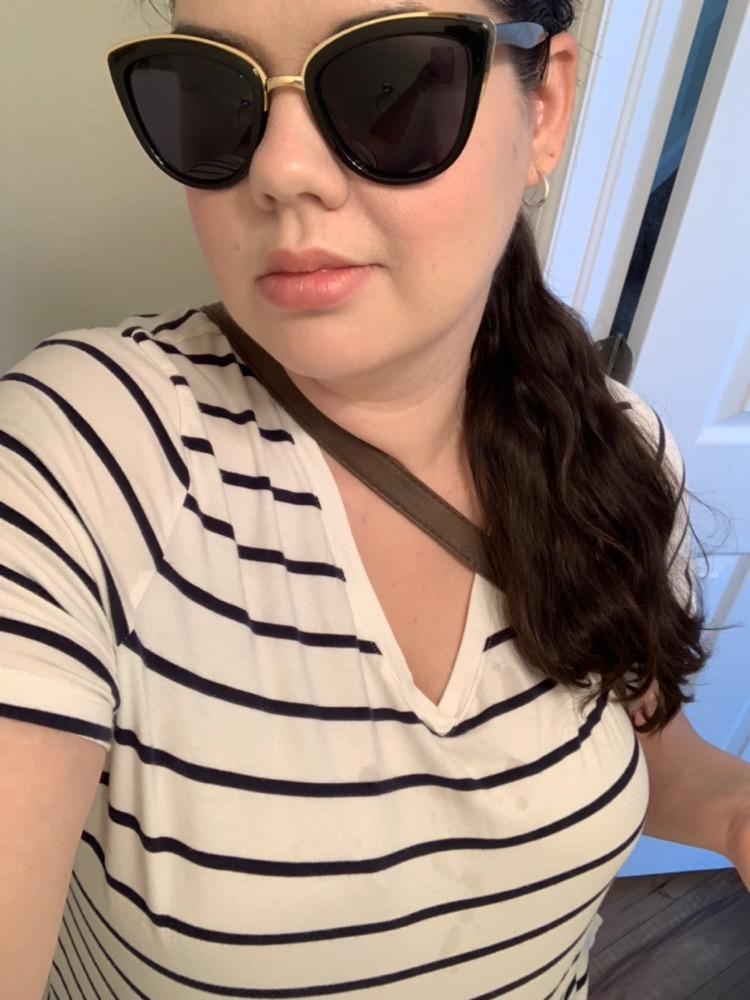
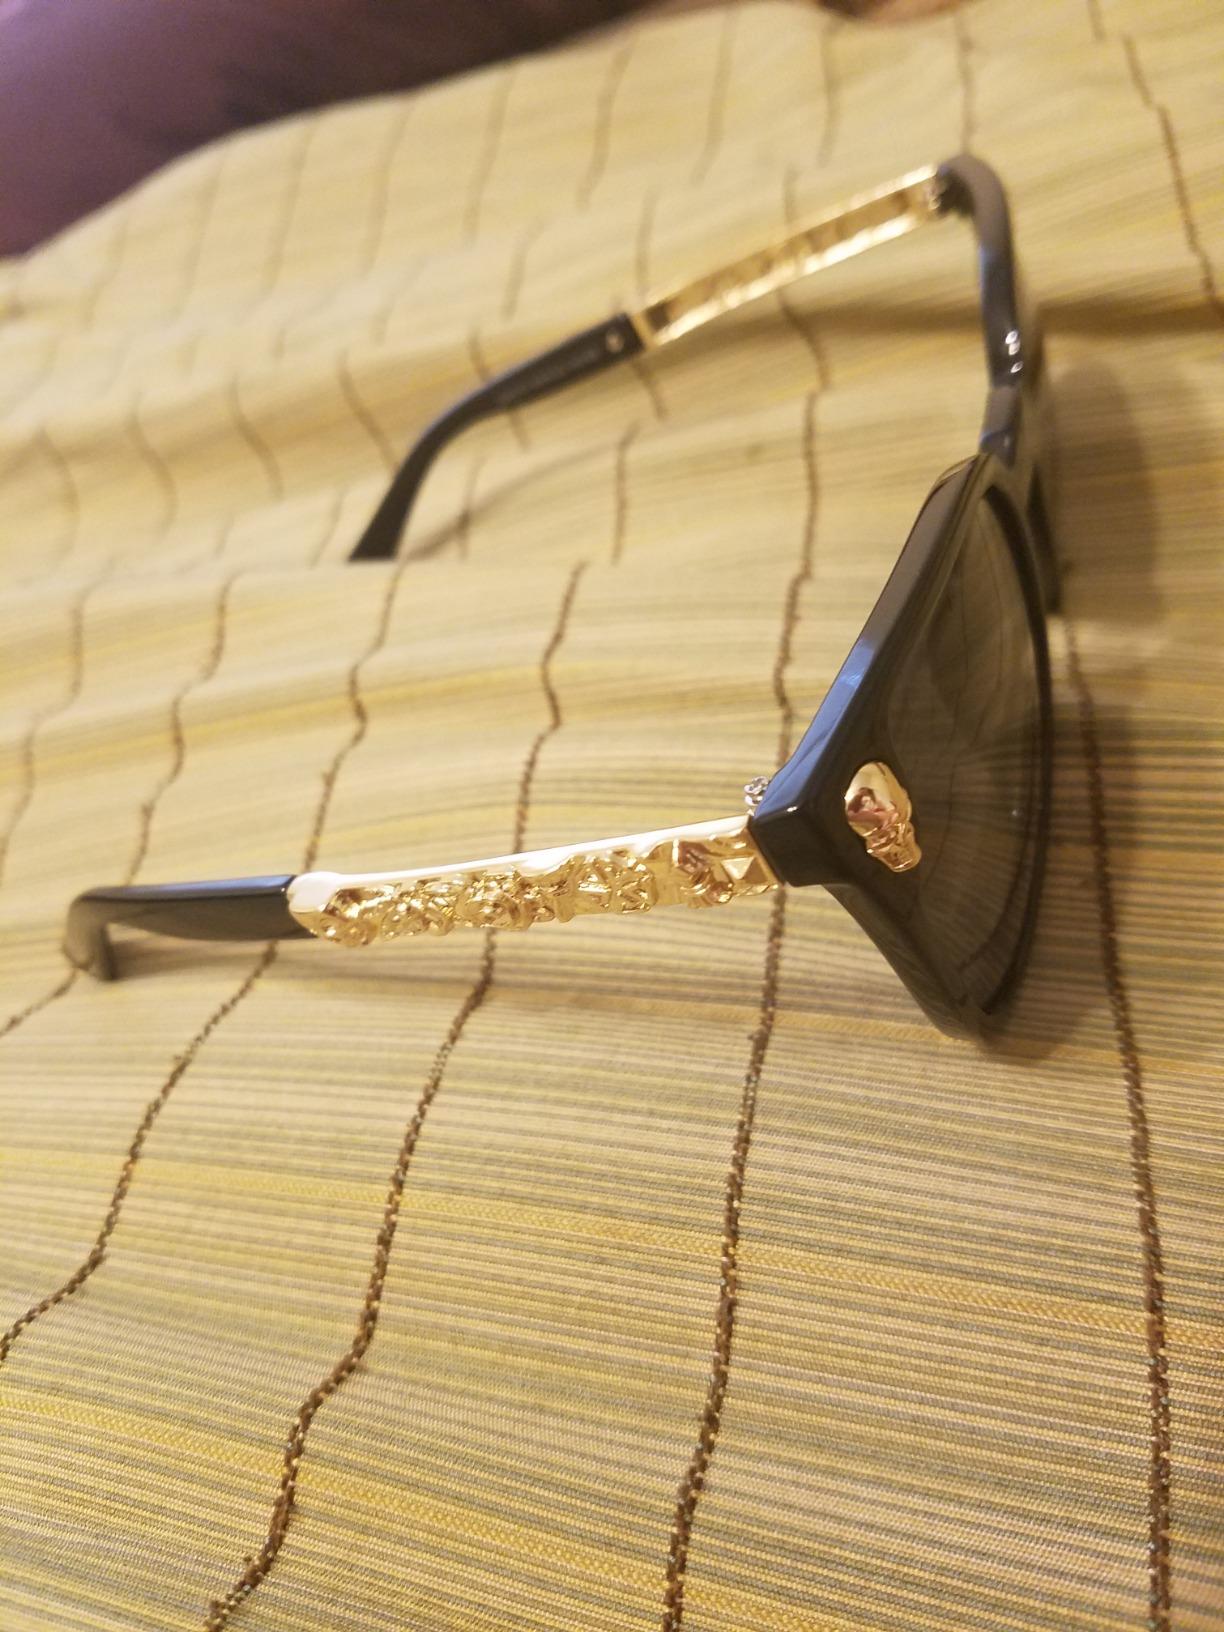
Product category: accessories_sunglasses
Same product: no